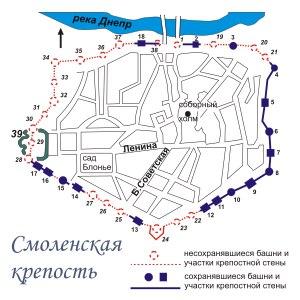
Le kremlin de Smolensk ou la forteresse de Smolensk est une muraille construite pour protéger la ville de Smolensk. Sa longueur est de 6,5 km. Il est construit en 1595-1602 sous la direction de l'architecte Fiodor Kone. Son importance dans le dispositif de défense de l'État russe était capitale. Une grande partie du kremlin a été détruite dans la nuit du 4 novembre au 5 novembre 1812 lors de la retraite des troupes de l'empereur Napoléon Ier. Moins de la moitié des murs et des tours a subsisté.